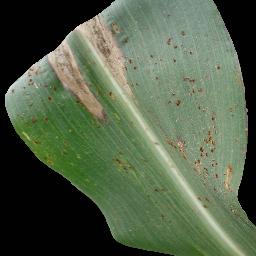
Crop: corn
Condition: (maize)_common_rust